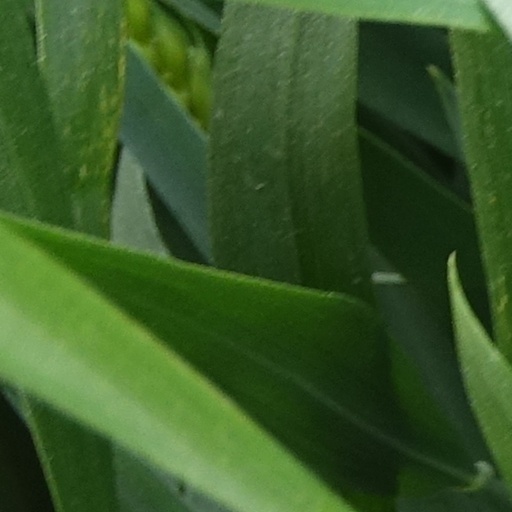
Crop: wheat